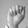
ASL letter: A